Derek Bryson Park

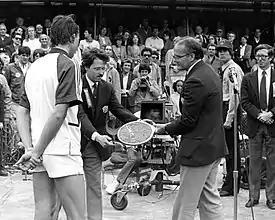

During the 1980s, Park worked at California-based Callon Petroleum Company. In 1983, Park served on the campaign staff for the then-Attorney General of Mississippi William Allain during his election to become Governor. From 1985 to 1988, he was at Interpublic Group, an advertising agency. In 1988, Park moved to Cohane Rafferty Securities, where he became managing director, and then worked at Lehman Brothers after the latter acquired Cohane Rafferty in 2002. He also served on the board of Southwest Security, the holding company of United Mississippi Bank.